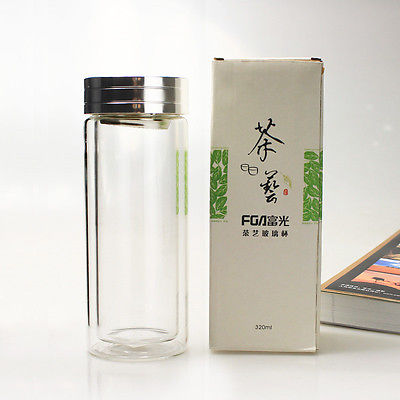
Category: mug